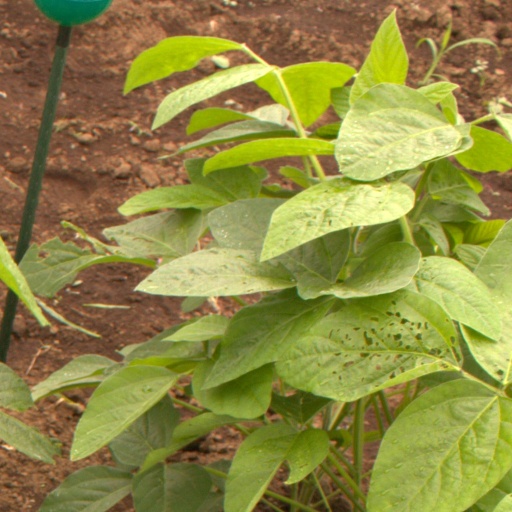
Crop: soybean